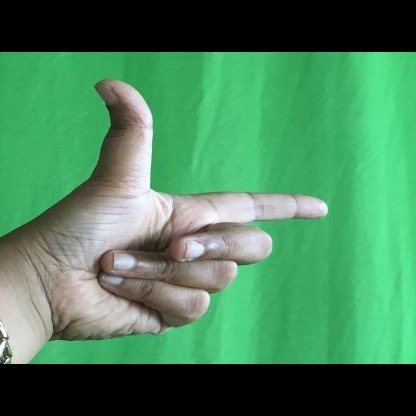
Mudra: Chandrakala